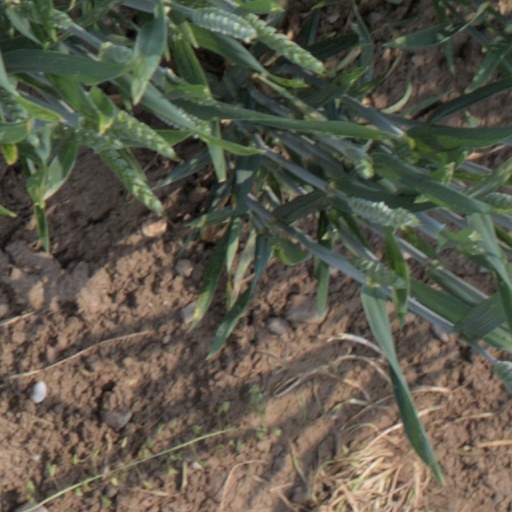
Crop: wheat